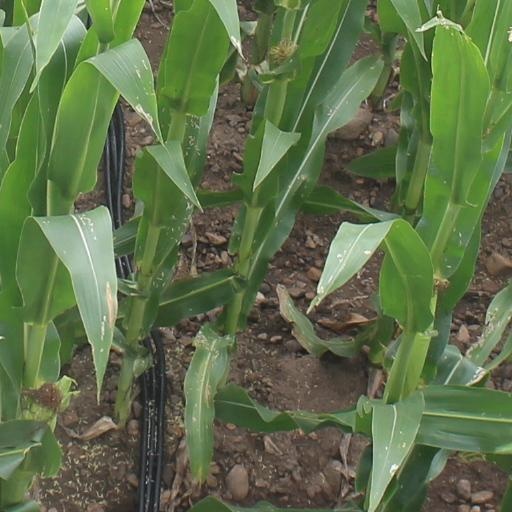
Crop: maize; corn